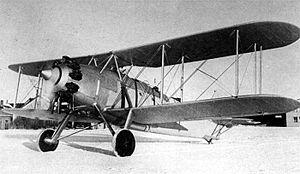
Le Heinkel He 50 était un avion militaire de l'entre-deux-guerres allemand. Il a également été utilisé durant la Seconde Guerre mondiale.